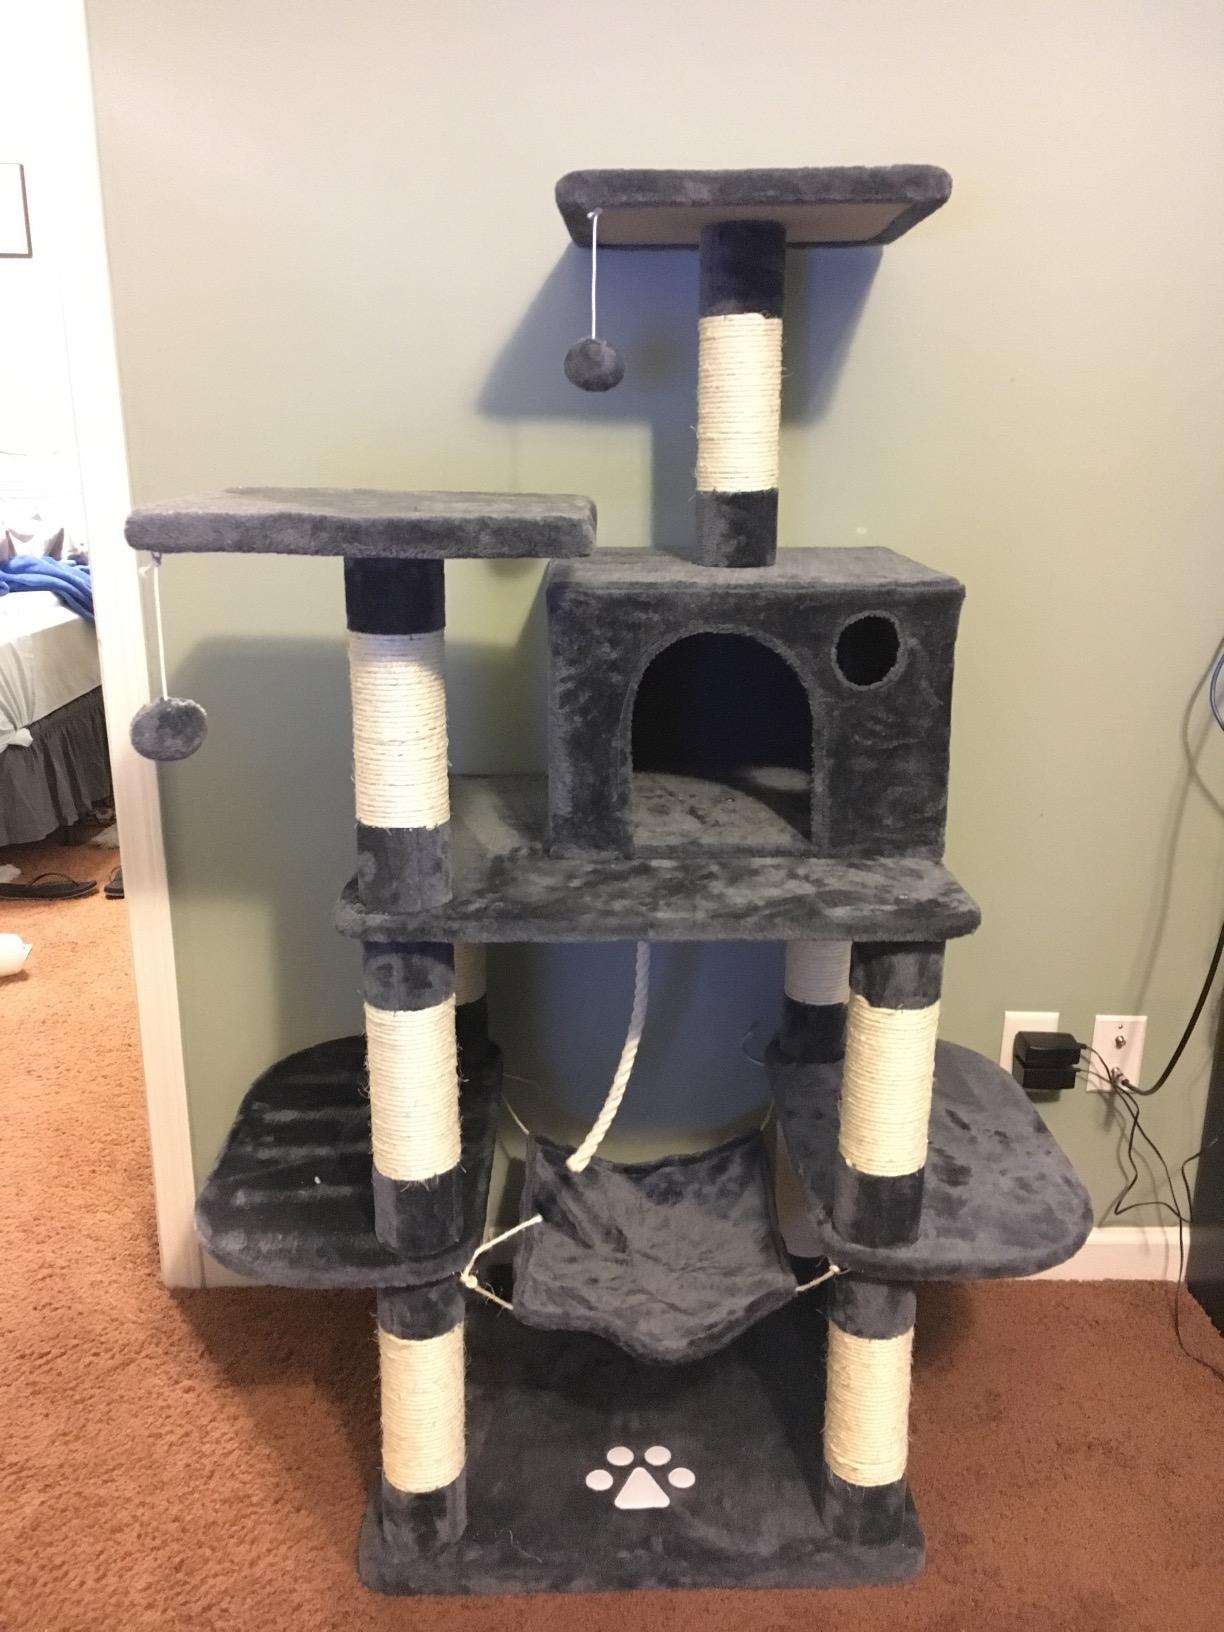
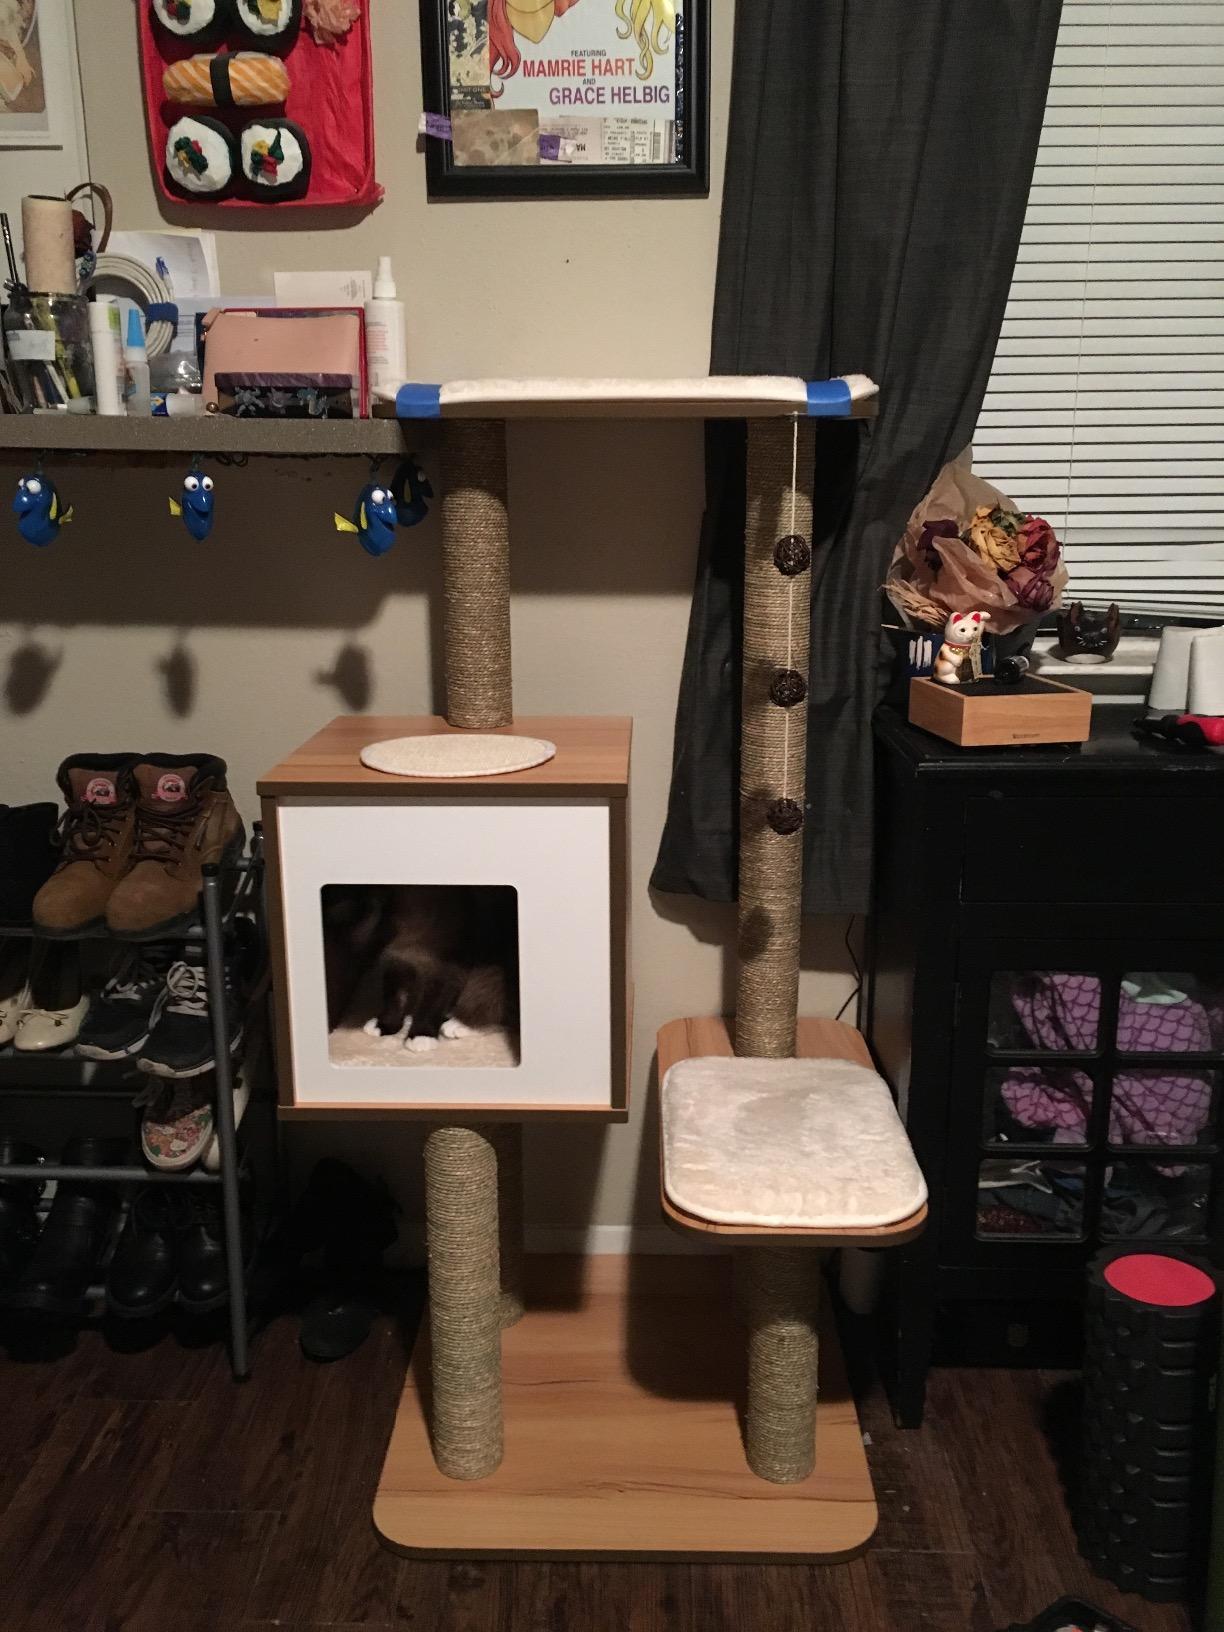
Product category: items_cat tree
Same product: no